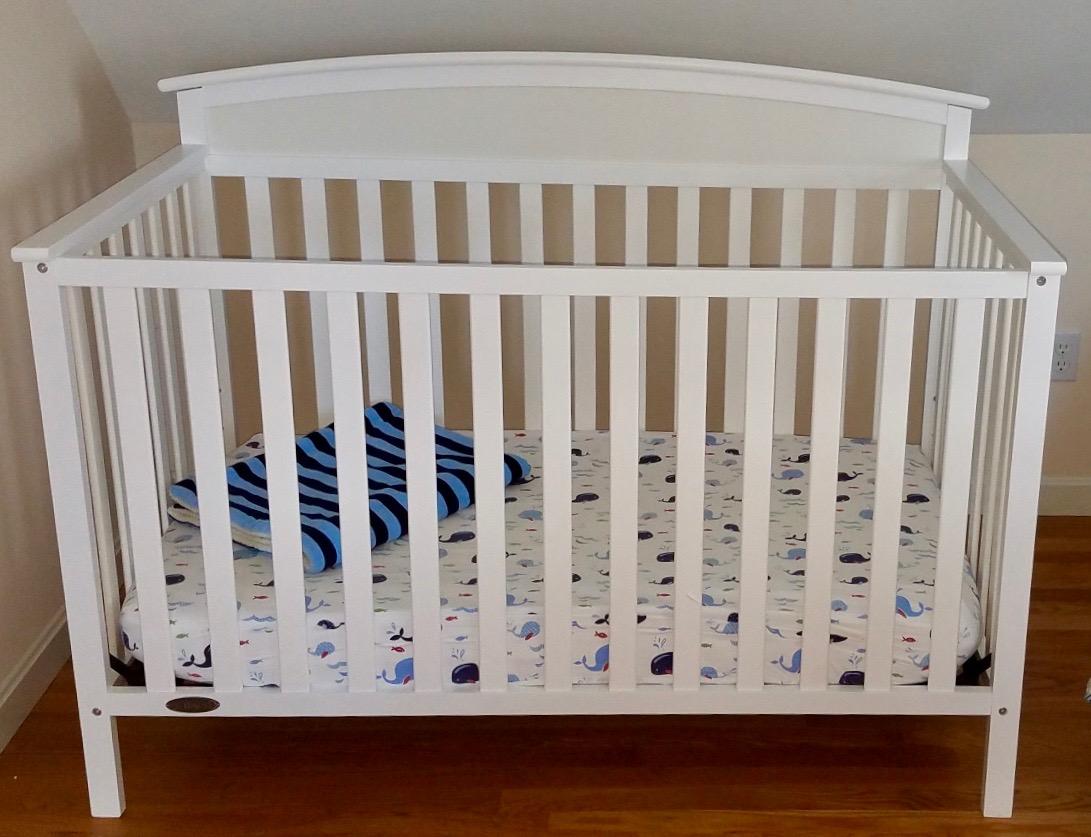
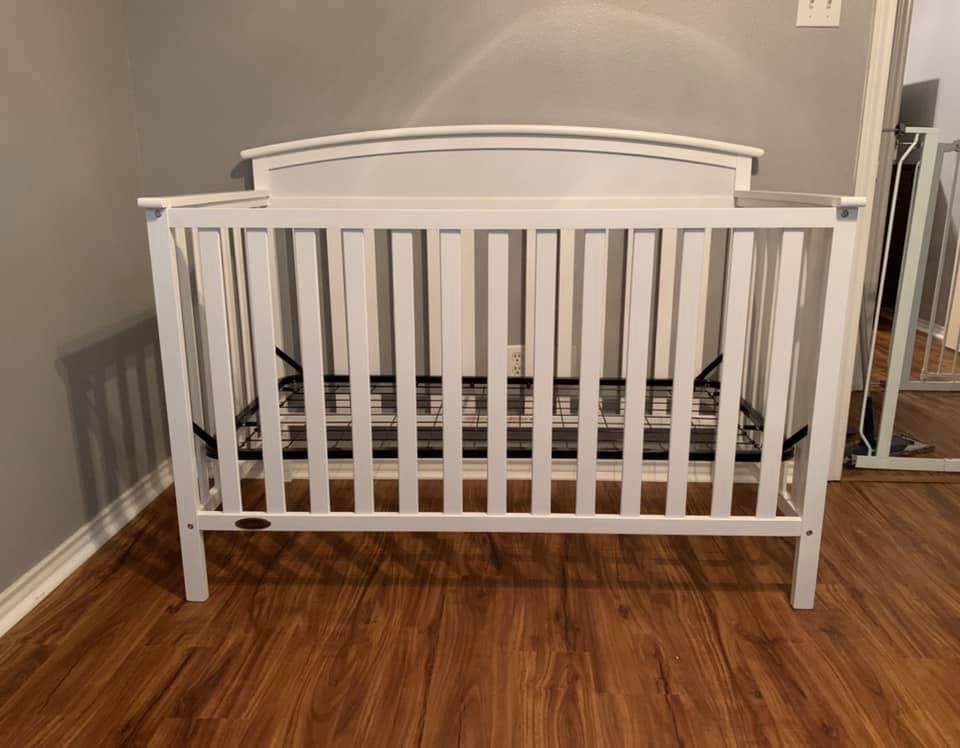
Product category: products_crib
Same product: yes